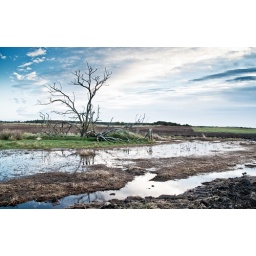
tree in field beside train